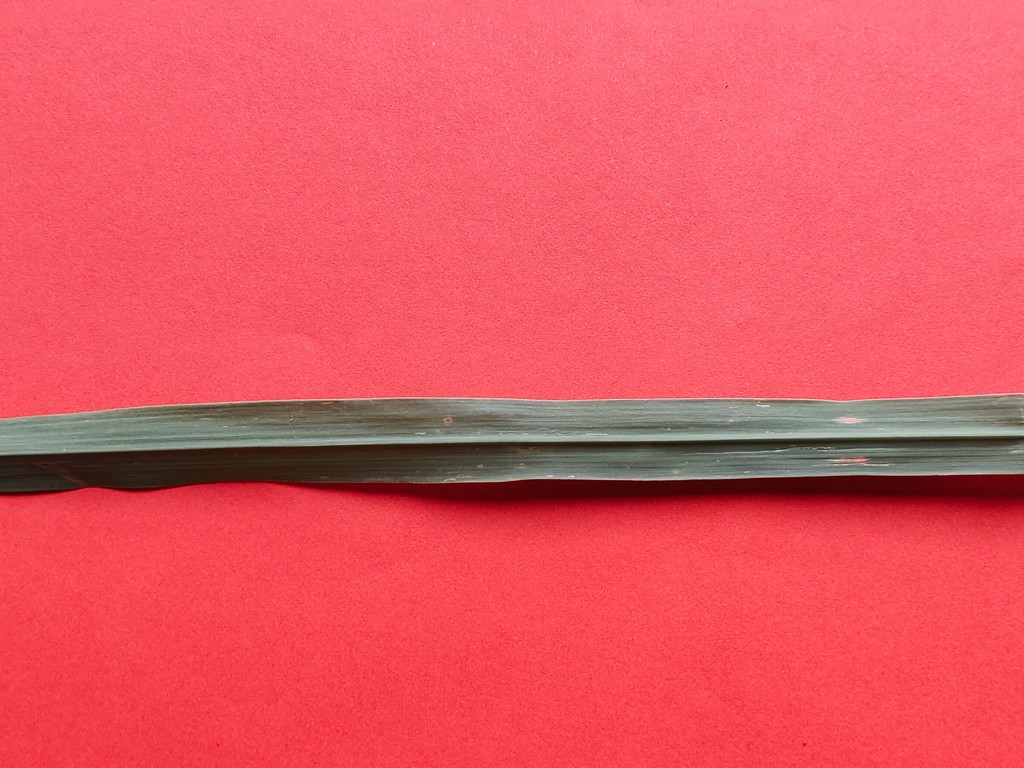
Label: Unhealthy